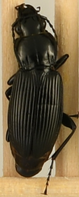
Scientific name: Pterostichus melanarius
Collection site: Woodworth Site (WOOD), plot WOOD_023